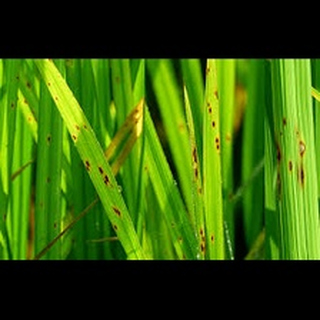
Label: wheat_tan_spot